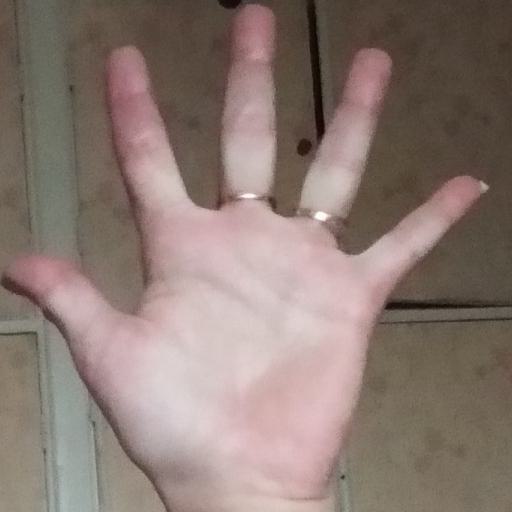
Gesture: palm